Jewish humor

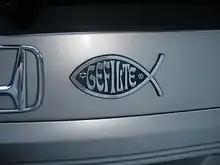
"Gefilte fish" on a car, a humorous parody of the fish symbol

Some Yiddish words may sound comical to an English speaker. Terms like shnook and shmendrik, shlemiel and shlimazel (often considered inherently funny words) were exploited for their humorous sounds, as were "Yinglish" shm-reduplication constructs, such as "fancy-schmancy". Yiddish constructions—such as ending sentences with questions—became part of the verbal word play of Jewish comedians.